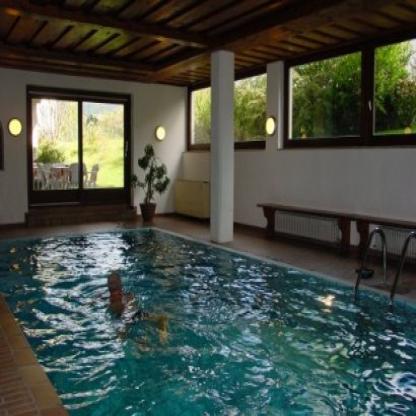
Scene: Indoor